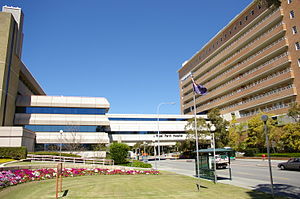
Perth (Australien) / Infrastruktur / Hospitaler
Royal Perth Hospital som ligger på begge sider af Wellington Street i Perth centrum
Perth er hovedstad og største by i den australske delstat Western Australia. Det er den fjerdestørste by i Australien med 2,02 millioner indbyggere i Perth metropolområdet. Perth er en del af South West Land Division i Western Australia og størstedelen af Perths metropolområde ligger på kystsletten Swan Coastal Plain, som er en smal stribe land mellem det Indiske Ocean og de lave klipper i Darling Scarp. De første bosættelser var ved floden Swan River og i dag ligger såvel byens centrale forretningskvarter som havnen ved floden. Perth er administrativt inddelt i en række lokalregeringsområder, som igen består af et stort antal forstæder, der strækker sig fra Two Rocks i nord til Rockingham i syd og The Lakes i øst.